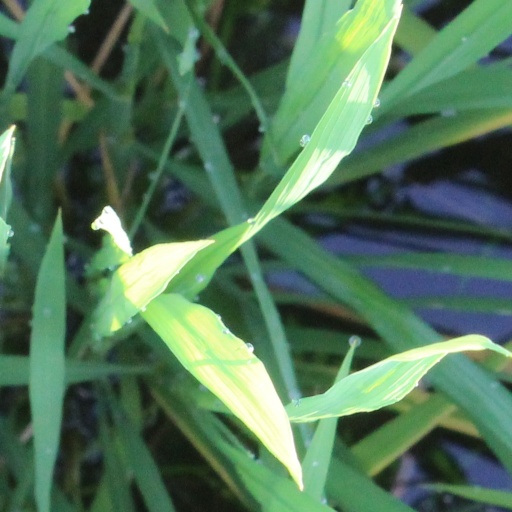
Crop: rice